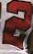
Number: 2